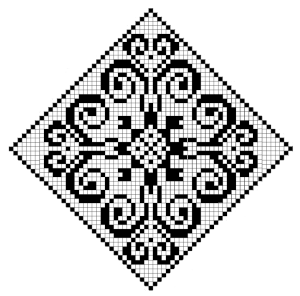
Motif tricot norvégien, verhaanrosa
Le tricot norvégien est un tricot réalisé entièrement en rond qui se caractérise par des motifs décoratifs de coloris différents que la majorité des gens dans le monde associe au folklore et à la culture des campagnes de la Norvège centrale et méridionale. Il dépasse néanmoins rarement les trois couleurs et emprunte ses motifs à la flore scandinave, la faune locale, le climat nordique et la vie quotidienne des Norvégiens. Certains motifs proviennent d’une tradition ancestrale que le tricot partage avec les autres activités de l’industrie à domicile typiquement norvégienne comme la broderie, la sculpture sur bois ou le rosemaling. Très encadré à partir du XIXᵉ siècle par les associations regroupant les artisans à domicile qui craignaient surtout une perte de qualité et d'authenticité, le tricot norvégien passera lentement de la production domestique à la mécanisation et l'industrialisation dans une économie mondialisée où il faut inévitablement combattre l'imitation et la contrefaçon.